Cycling glove

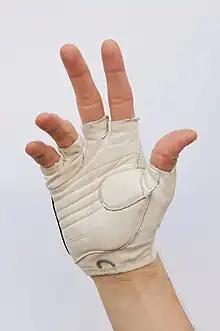
A white leather fingerless cycling glove on a man's hand

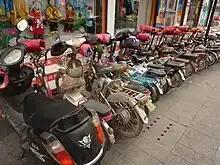
Handlebar mitts on electric scooters.

Gloves are frequently used to keep the hands warm, a function that is particularly necessary when cycling in cold weather. The design of most modern bicycles is such that the rider's hands remain on the handlebars while cycling, a position that leaves them exposed to weather. The hands are also relatively inactive, and do not have a great deal of muscle mass, which also contributes to the possibility of chill. Gloves are therefore vital for insulating the hands from cold, wind, and evaporative cooling while riding a bicycle.